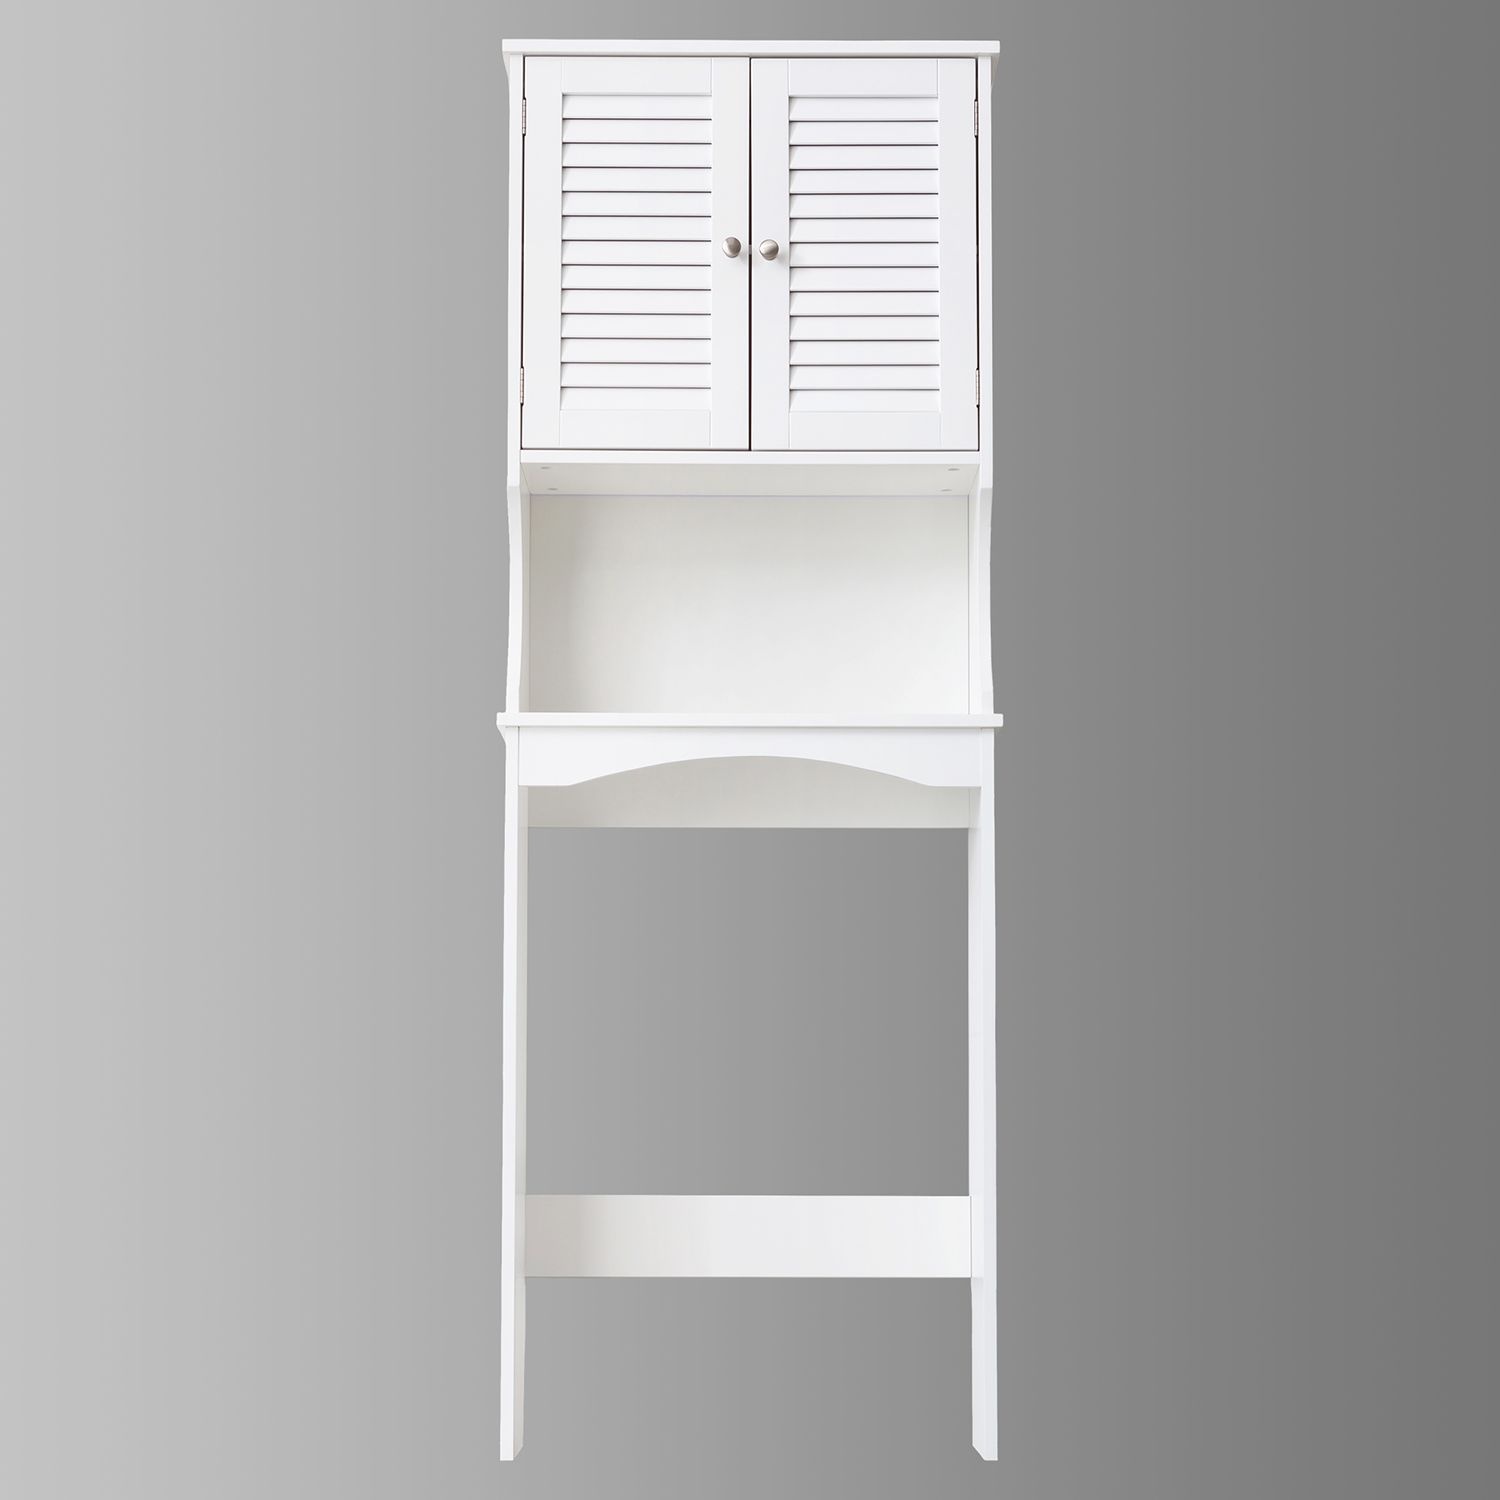
Fralimk 23.6*8.7*67inch Over-The-Toilet Storage, Bathroom Organizers And Storage Over Toilet Cabinet, Behind Toilet Bathroom Organizer With Two Louvered Doors, White
Brand: 🛍BuyCheapCentral.com🛍
Highlights 180-Degree Hinges – The cabinet doors feature fully open 180-degree hinges, offering easy access to your over-the-toilet storage cabinet. Shutter-Style Doors – Classic shutter-style doors add a touch of elegance to this tall over-the-toilet storage cabinet, blending style and function. Anti-Tip Design – Built for safety, this above-toilet bathroom shelf includes an anti-dumping design with pre-drilled screw holes on the back. Adjustable Shelving – Enjoy flexibility with a three-speed adjustable shelf, perfect for organizing bathroom essentials behind this narrow over-the-toilet bathroom organizer. Heightened Open Frame – The heightened open frame design maximizes vertical space, giving you even more storage in your tall over the toilet storage cabinet. Details Description: This over the toilet storage cabinet offers practical storage and easy access with 180-degree fully open hinges. The shutter-style doors and matte white finish provide a clean, timeless look. Secure your space with the built-in anti-tip design and pre-drilled screw holes for added stability. Adjust the three-speed shelves to fit your needs, while bright silver handles and door stops ensure smooth operation. The heightened open frame design creates extra storage above your toilet, maximizing space. With attention to detail in paint treatment and screws, this tall over the toilet storage cabinet is both functional and reliable. Features: MDF Material Magnetic Door 180 Degree Full Opening Anti-Toppling Device Louvered Door Design Easily Assemble Silver Handle Metal Hinge Magnetic Latch Curved Panel Heightened Open Frame Package List: 1 x set Cabinet(Assembly required)
Category: Home & Garden > Bathroom Accessories > Bath Caddies > Over-the-Toilet Caddies